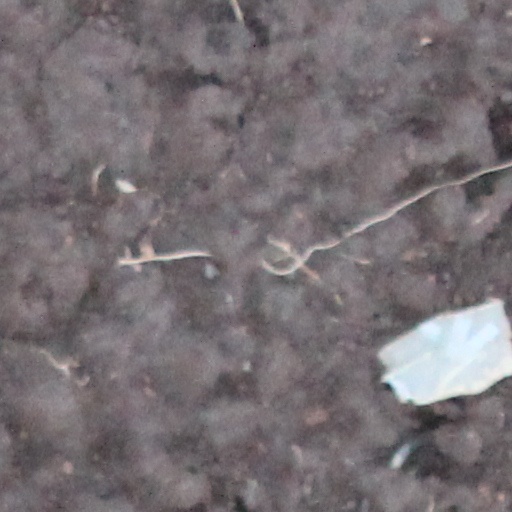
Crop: wheat